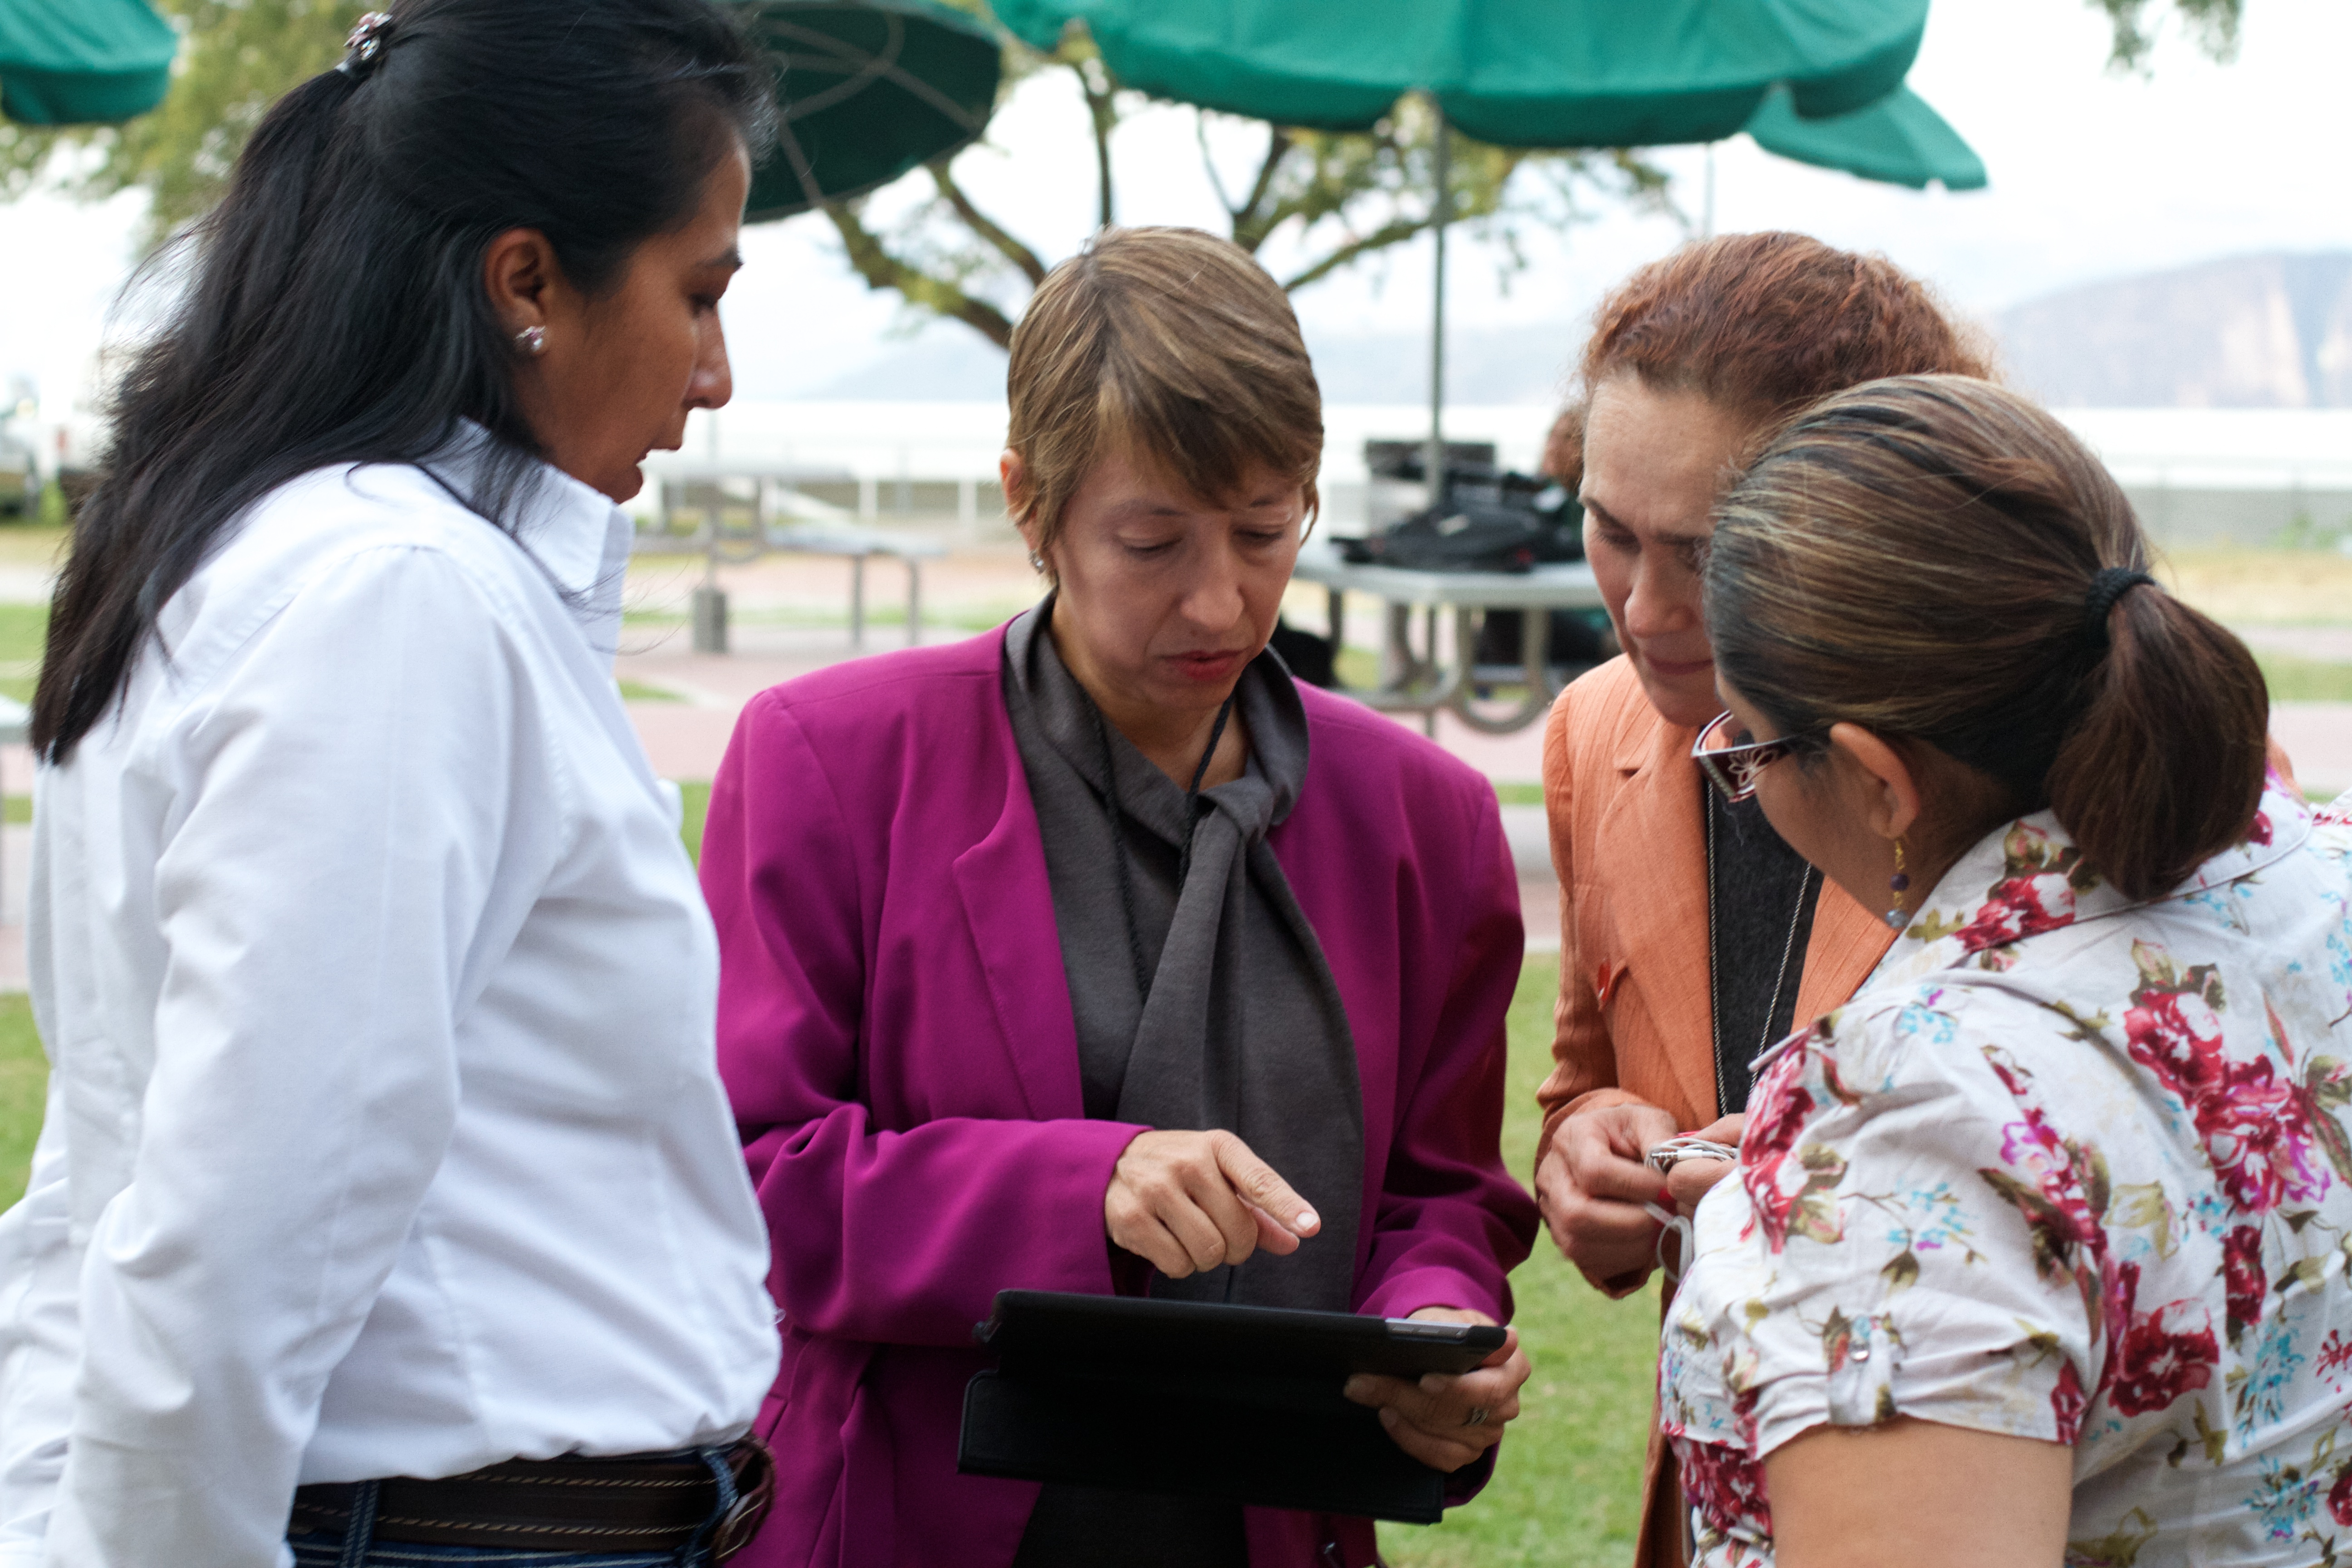
community, education